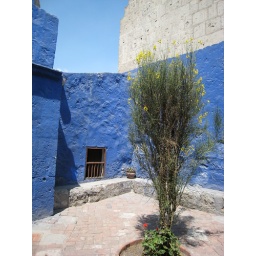
tree in a blue corner